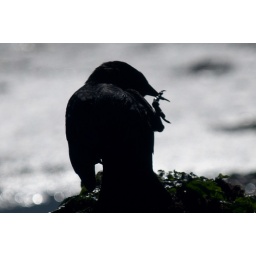
Black bird preening in front of water 1